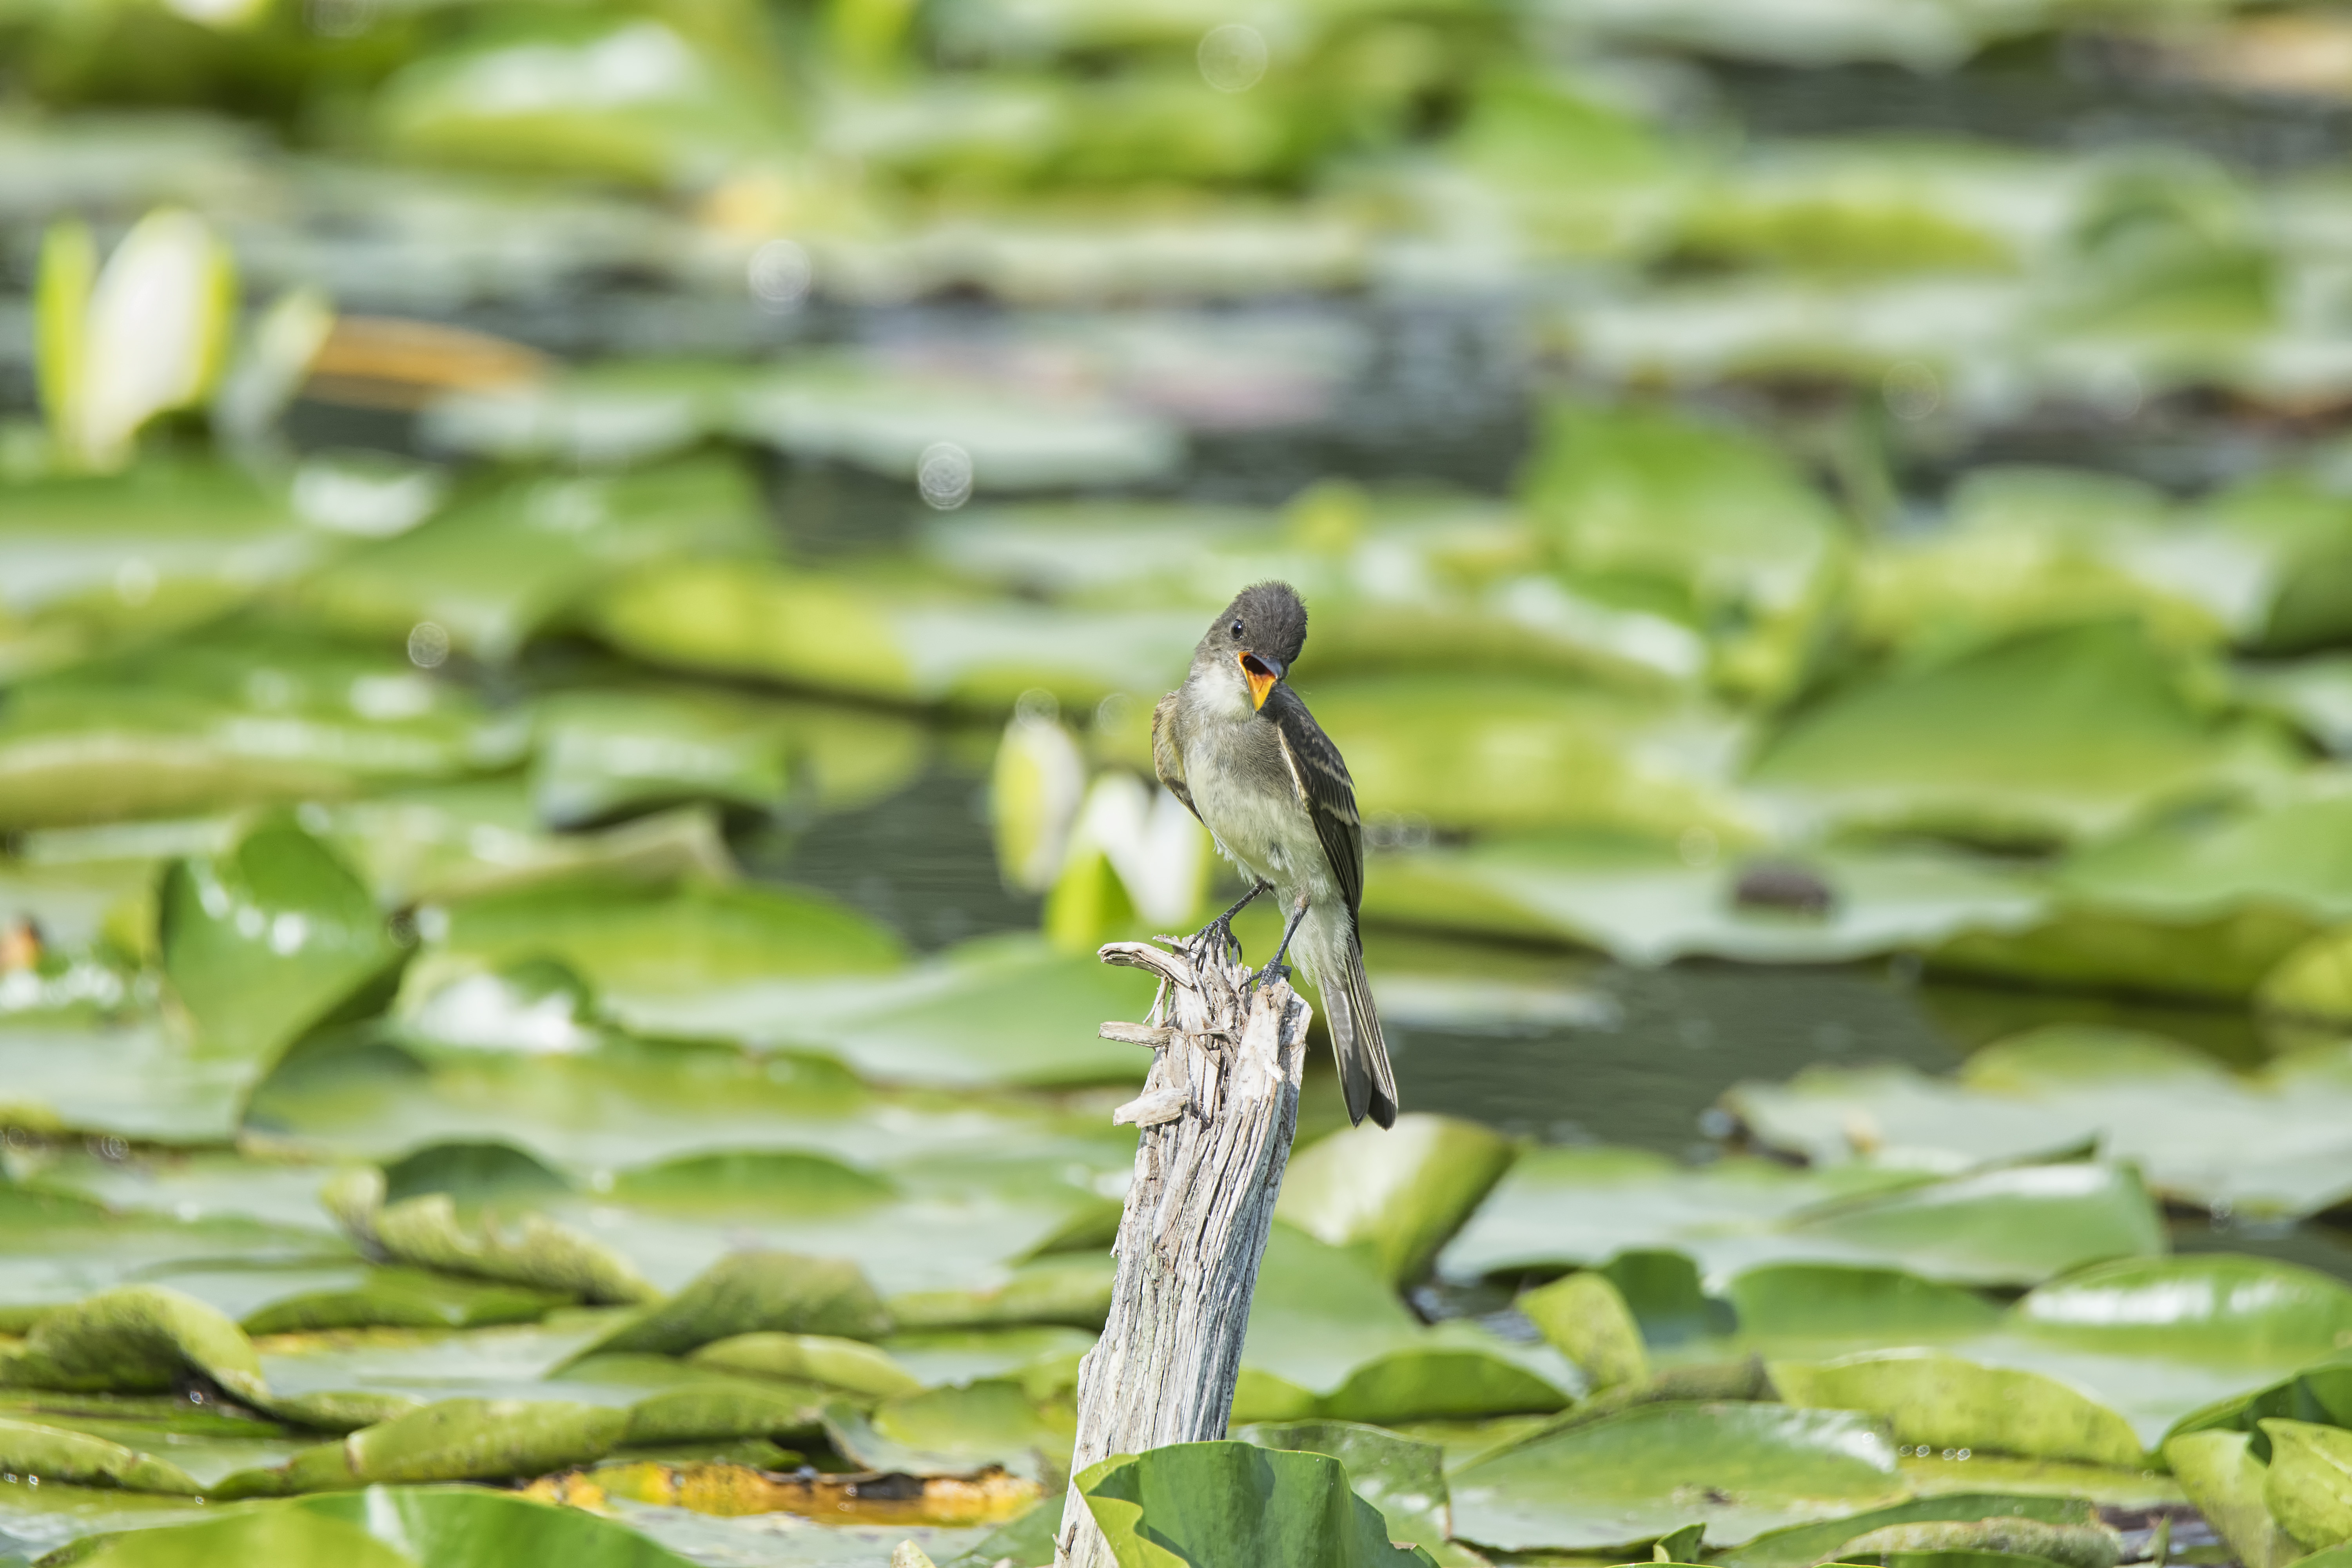
nature, forest, grass, bird, leaf, flower, wildlife, green, jungle, insect, botany, garden, flora, fauna, invertebrate, canada, rainforest, eastern, quebec, tropics, sherbrooke, oiseau, moucherolle, phbi, phoebe, macro photography, perching bird